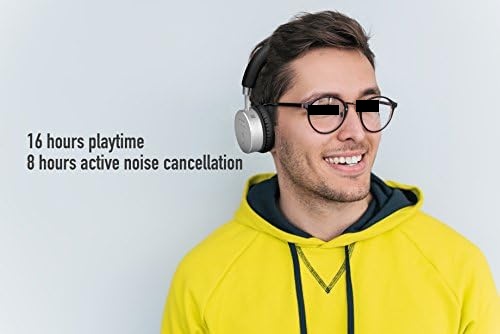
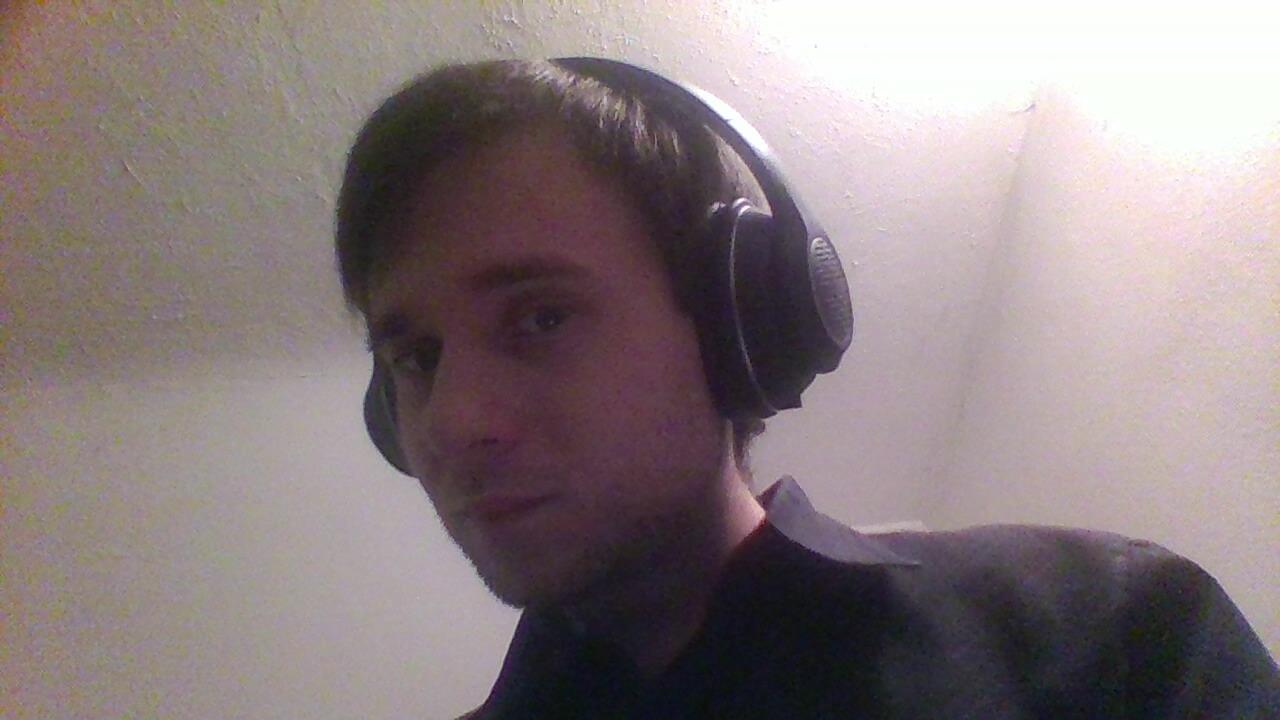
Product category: headphones
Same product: no